Jerryd Bayless

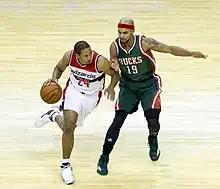
Bayless (right) with the Bucks in 2014

On July 31, 2014, Bayless signed with the Milwaukee Bucks. He had a solid first half of the 2014–15 season before his form dropped post All-Star break. During the season, Bayless was often relied upon to carry a significant load as he knew the system and head coach Jason Kidd's trust. This was especially true in the first week that followed the All-Star break, as newly acquired Michael Carter-Williams was still nursing a toe-injury.